Alford and Sutton Tramway

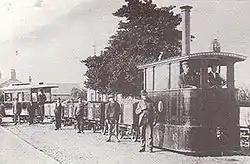
Alford & Sutton Tramway

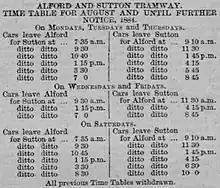
Timetable from the "Lincolnshire Chronicle" 8 August 1884

The Alford and Sutton Tramway was a steam narrow gauge street tramway between the seaside town of Sutton-on-Sea and the nearby Great Northern Railway line at Alford in Lincolnshire.